Ray-Ban Wayfarer

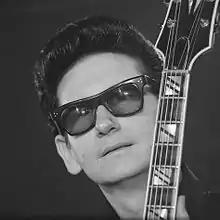
Musician Roy Orbison in his trademark Wayfarers

Wayfarers were designed in 1952 by American optical designer Raymond Stegeman, who worked for Bausch & Lomb, Ray-Ban's parent company at that time. The design was inspired by, "a mid-century classic to rival Eames chairs and Cadillac tail fins." According to design critic Stephen Bayley, the "distinctive trapezoidal frame spoke a non-verbal language that hinted at unstable dangerousness, but one nicely tempered by the sturdy arms which, according to the advertising, gave the frames a 'masculine look'." The sunglasses also featured a new plastic molding technology.